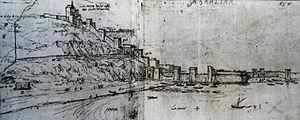
Le douzième siège de Gibraltar prend place entre les mois de septembre 1704 et mai 1705 pendant la guerre de Succession d'Espagne. Il a lieu à la suite de la capture en août 1704 de la ville fortifiée Gibraltar, située à l'extrémité méridionale de l'Espagne, par une flotte combinée anglo–hollandaise commandée par Sir George Rooke et le prince Georges de Hesse-Darmstadt. L’Angleterre, les Provinces-Unies, le Portugal, le Saint-Empire romain germanique et la Savoie s'étaient alliés pour empêcher l'unification des trônes français et espagnoles en supportant l'archiduc Charles VI d'Autriche, membre de la Maison de Habsbourg, qui s'était proclamé roi d'Espagne sous le nom de Charles III d'Espagne. Face à eux, Philippe, duc d'Anjou, membre de la Maison de Bourbon, avait été couronné sous le nom de Philippe V d'Espagne, avec le soutien de son grand-père et allié, Louis XIV de France. La guerre débute au nord de l'Europe, et elle ne s'étend au sud qu'en 1703, lorsque le Portugal rejoint les puissances confédérées.